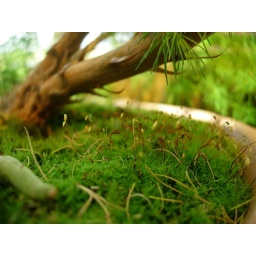
Moss forest under a potted plant